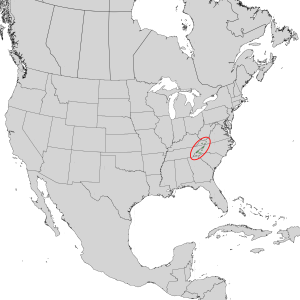
Abies fraseri ou sapin de Fraser est une espèce de conifères de la famille des Pinacées.